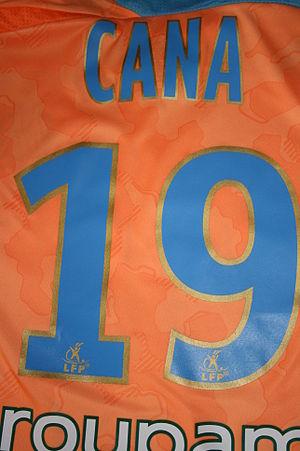
Lorik Cana, né le 27 juillet 1983 à Pristina, est un footballeur ex-international albanais qui évolue au poste de milieu de terrain ou défenseur central.